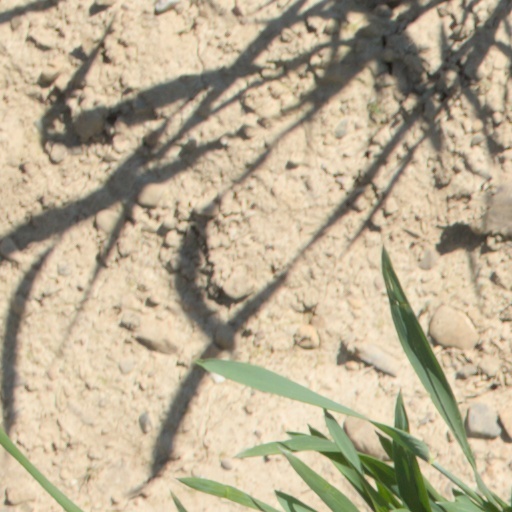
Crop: wheat